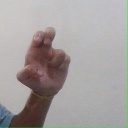
अक्षर: अ